Ancient Egyptian deities

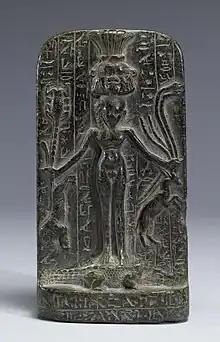
A stela of Horus on the Crocodiles, showing the deity triumphing over danger. From the New Kingdom to Roman times, Egyptians drank water that had been poured over such stelae, to ingest Horus's curative power.

Humans had free will to ignore divine guidance and the behavior required by "maat", but by doing so they could bring divine punishment upon themselves. A deity carried out this punishment using its "ba", the force that manifested the god's power in the human world. Natural disasters and human ailments were seen as the work of angry divine "ba"s. Conversely, the gods could cure righteous people of illness or even extend their lifespans. Both these types of intervention were eventually represented by deities: Shed, who emerged in the New Kingdom to represent divine rescue from harm, and Petbe, an apotropaic god from the late eras of Egyptian history who was believed to avenge wrongdoing.